Vomero

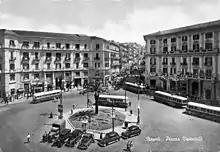
Piazza Vanvitelli in the fifties

Until the end of the nineteenth century, Vomero was a largely uninhabited area, relatively distant from the city of Naples. Its oldest area, around present day Antignano, consisted of scattered rural dwellings and villages remaining from Roman settlements, near what was a relatively important road. Before underground tunnels connected Fuorigrotta and Mergellina, (Galleria Laziale and Galleria Quattro Giornate), the hill road known as "Via Puteolis (Pozzouli) Neapolim per colles" crossed what is now the Vomero ridge as the primary connection between the Phlegraean area (e.g., Pozzouli) to the west and the city of Naples, proper. Around the 2nd century AD the street was reconfigured and renamed "via Antiniana", giving name to the "Antignano" district, where the Miracle of San Gennaro is said to have taken place for the first time, between 413 and 431 AD.